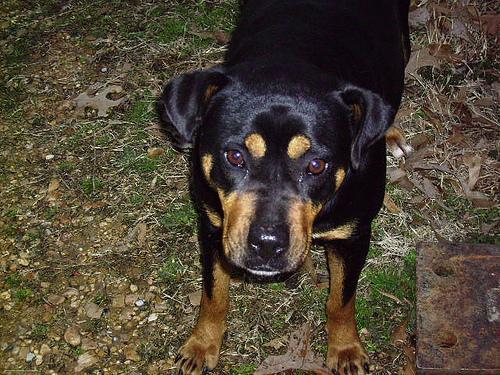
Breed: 224-n000060-Rottweiler